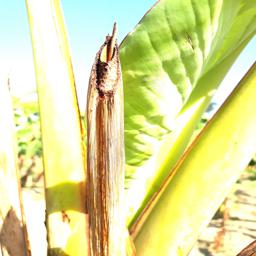
Label: PANAMA DISEASE